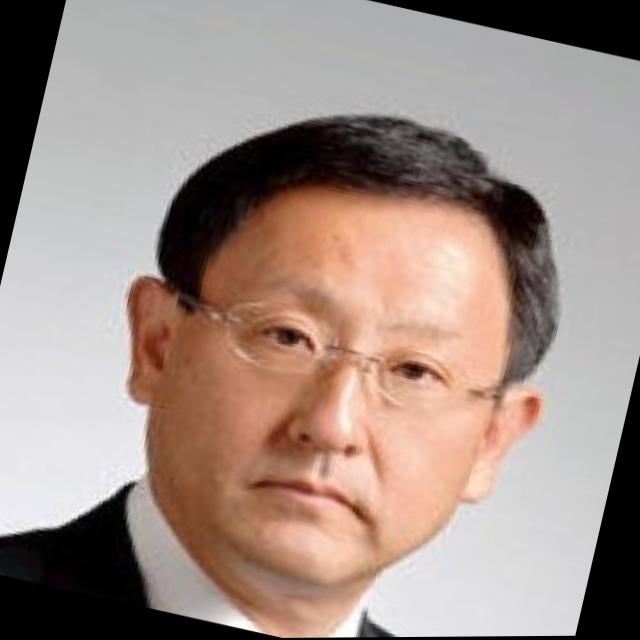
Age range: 45-64